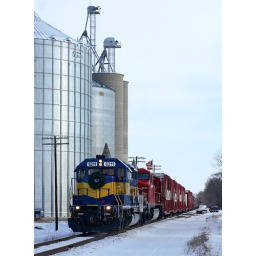
Holiday 6211 West ducks under the clouds at Stillman Valley, Illinois - December 5th, 2008.